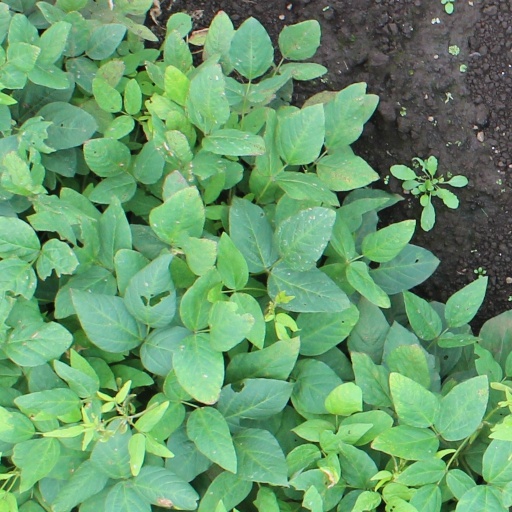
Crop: soybean